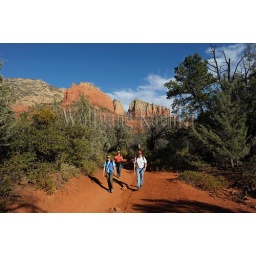
Usa, arizona, near sedona, brins mesa trail, view towards ship rock and steamboat, hikers (Model released 20020923-10, 20091120-1, 20091120-2)